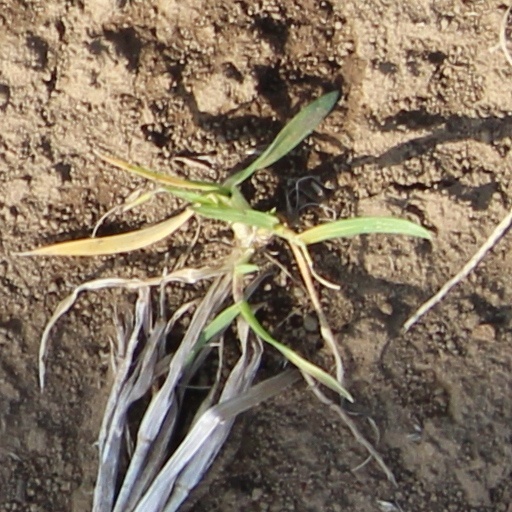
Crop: wheat